Travis Kvapil

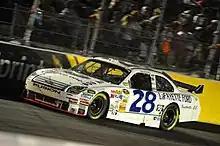
Kvapil in the No. 28 at Darlington in 2008

During the 2004 NASCAR seasons, Kvapil signed for a driver development program with Roger Penske, in hopes of moving up to the Cup Series while bypassing the Busch Series. It was believed by many that Penske was planning to bring Kvapil to the Cup Series for 2005 while he had minimal Busch Series experience; Penske and Kvapil did not comment the truth or falseness of the rumors. However, at the end of the 2004 season, Kvapil made his first NEXTEL Cup Series start at Martinsville Speedway. Kvapil drove the No. 06 Mobil 1-sponsored Dodge, the fourth car on the track from Penske Racing. He made three additional starts in the No. 06 in preparation for driving Penske Racing's No. 77 in 2005. In 2005, Kvapil took over the Penske's No. 77 Kodak-sponsored Dodge full-time, replacing Brendan Gaughan.